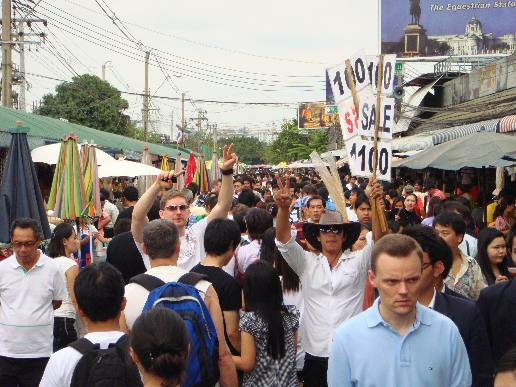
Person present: Yes